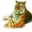
Label: tiger